Tell Tweini

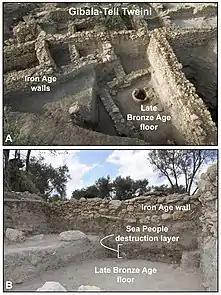
Harbour town Gibala-Tell Tweini and the Sea People destruction layer.

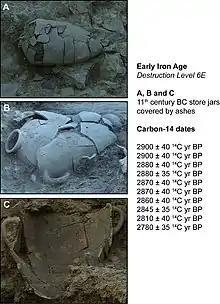
Gibala-Tell Tweini. Storage jars found in the Early Iron Age destruction layer. The carbon-14 dating results provide a chronological framework for the Early Iron Age in the Northern Levant.

Tell Tweini was at least inhabited from the end of the third millennium BCE until the Persian period. The town may have been ancient "Gibala", a city mentioned in a treaty found at Ugarit (modern "Ras Shamra") from the 13th century BCE.